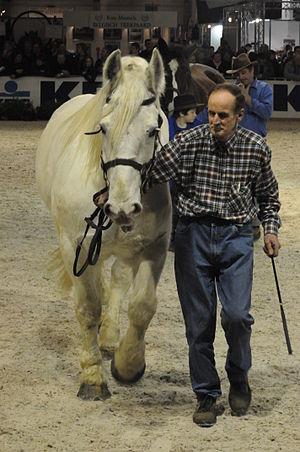
Le Boulonnais, surnommé le « pur-sang des chevaux de trait » ou le « colosse en marbre blanc », est une race de chevaux de trait originaire du Boulonnais, région française de la côte de la Manche. Historiquement élevé dans tout le Pas-de-Calais, la Picardie et le pays de Caux, en France, ce cheval est réputé, selon sa légende, descendre d'étalons orientaux de passage durant l'Antiquité. Il est davantage influencé par la sélection de ses éleveurs, ainsi que les conditions climatiques et géographiques de sa région originelle.